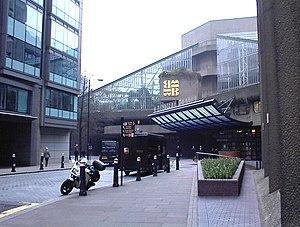
Le Barbican Centre est un centre culturel situé au nord de la Cité de Londres. Il s'agit du plus grand centre des arts du spectacle d'Europe. En plein cœur du Barbican Estate, le centre accueille les concerts de musique classique ou contemporaine, des représentations théâtrales, des projections de films et des expositions d'art. Elle abrite aussi une bibliothèque, trois restaurants et une serre tropicale. Le London Symphony Orchestra et le BBC Symphony Orchestra y sont également basés. Le Barbican Centre est membre du Global Cultural Districts Network.